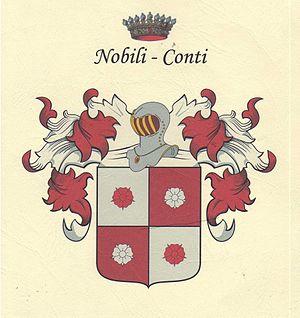
BLASON BETTONI de Venise Un écu écartelé d'argent et de gueules avec quatre roses sur les quartiers de l'un en l'autre
La famille Bettoni est une famille d'origine celte, viking et lombarde, patricienne installée par la suite durablement à Venise et anoblie.
Famille italienne, d'origine Camunienne, proto-celte, descendant des fils d'Aodh, liée aux tribus primitives gaéliques écossaises et irlandaises et aux clans écossais, Mc Coy et Mc Farlane, avant la christianisation, établie à Bienno, reconnu comme l'un des 5 plus beaux villages d'Italie, dans la province de Brescia, dans le Val Camonica en Lombardie.
Cette page donne les armoiries des anciens états indépendants italiens.